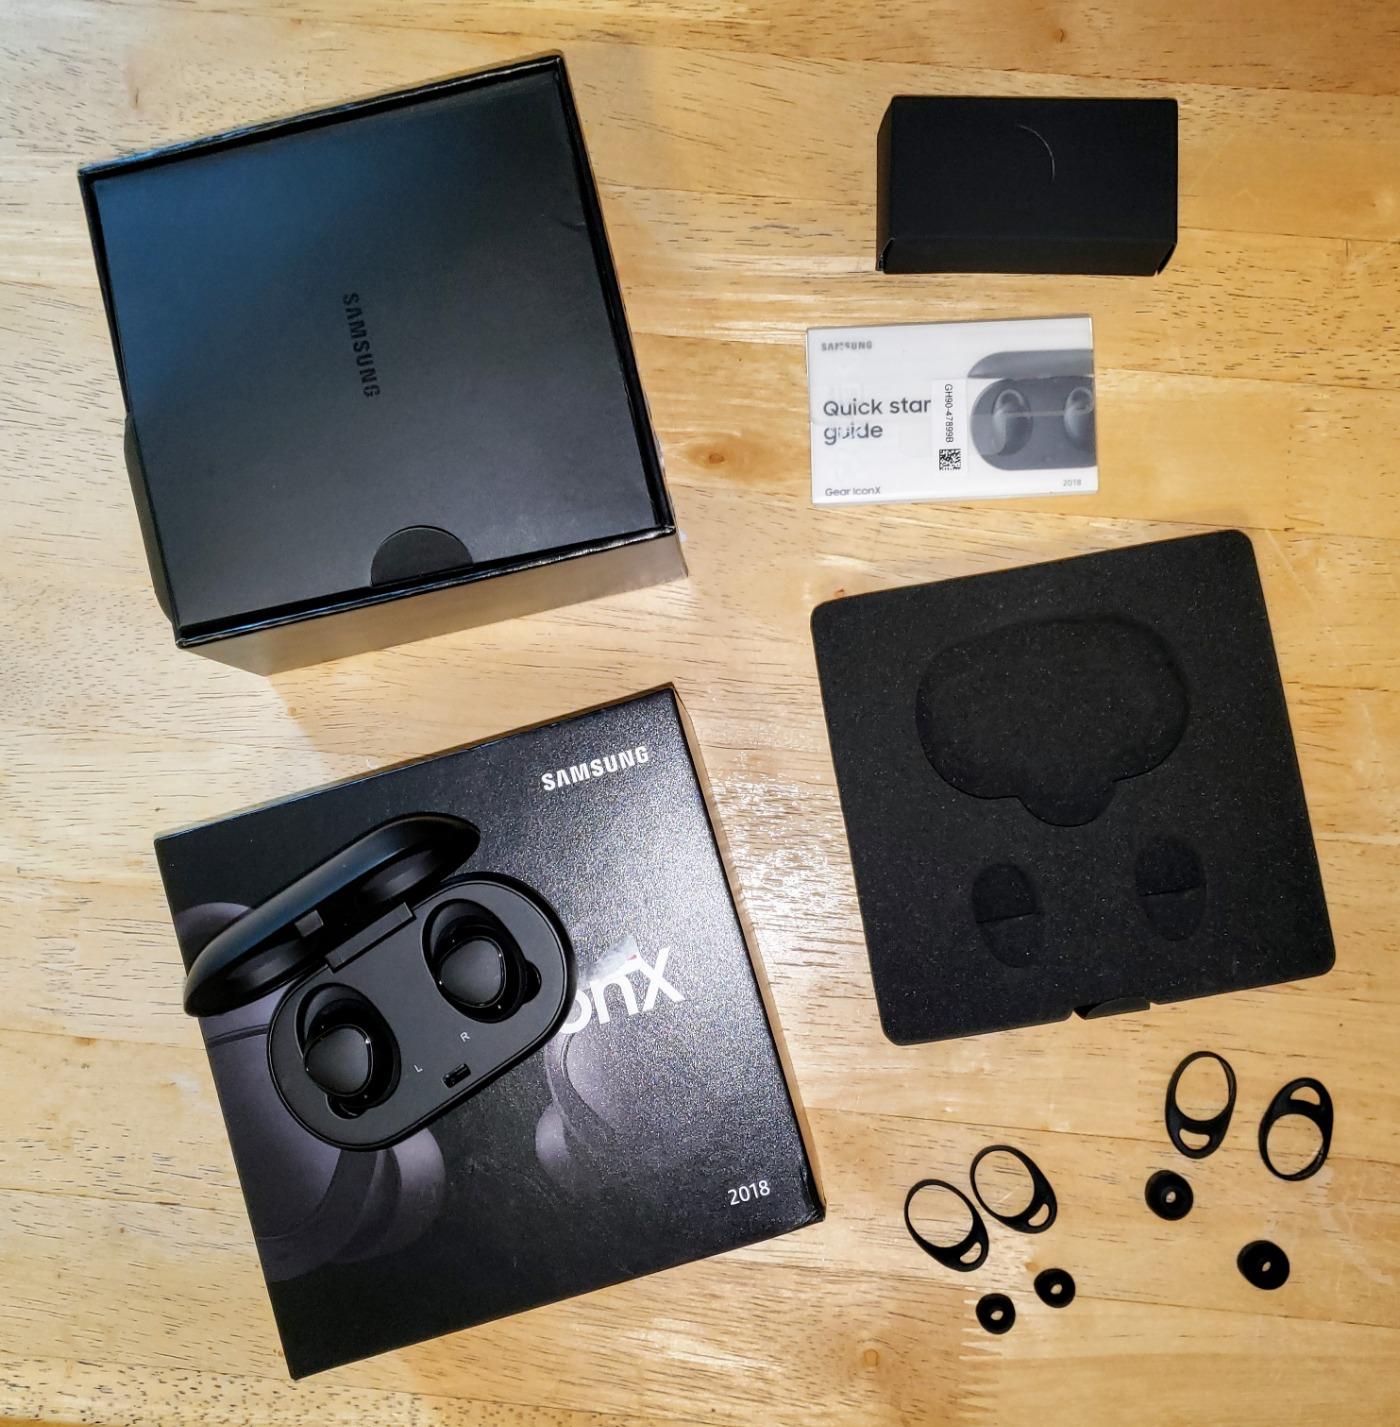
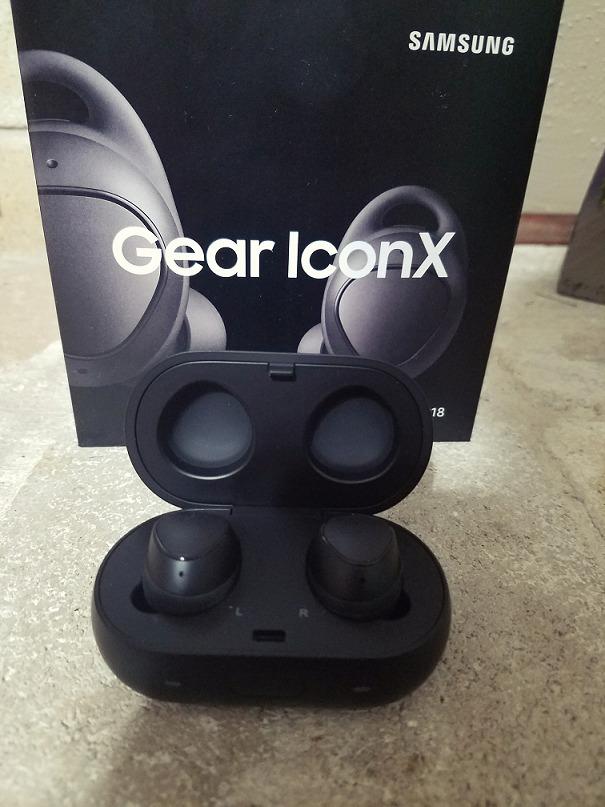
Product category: earbuds
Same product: yes